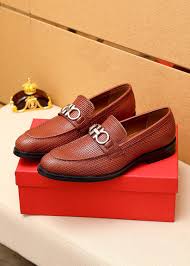
Label: Brogue